David Fischer (ice hockey)

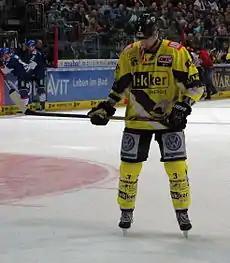

David Fischer (born February 19, 1988) is an American former professional ice hockey defenseman who is an assistant coach with EC KAC's affiliate club, KAC Future Team of the Alps Hockey League (AlpsHL). He was selected in the first round, 20th overall, by the Montreal Canadiens in the 2006 NHL Entry Draft.